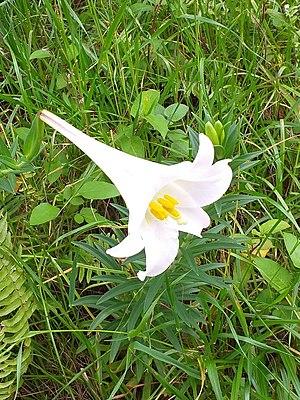
Lilium formosanum. 2018 Exposition florale internationale de Taichung, Taiwan.